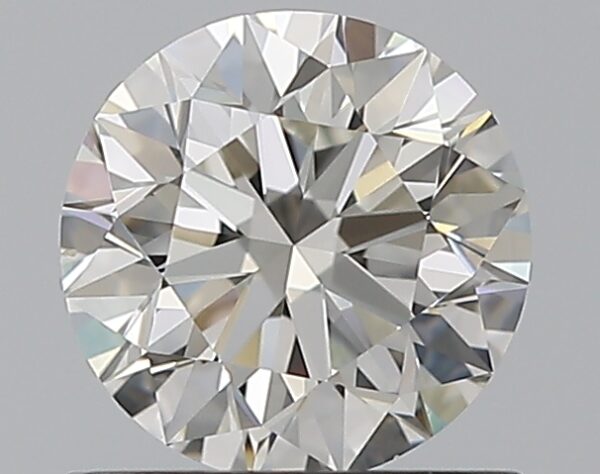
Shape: round
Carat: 0.7
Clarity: VS2
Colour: I
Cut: EX
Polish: EX
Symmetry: EX
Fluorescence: F
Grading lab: GIA
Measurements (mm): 5.63 x 5.67 x 3.54